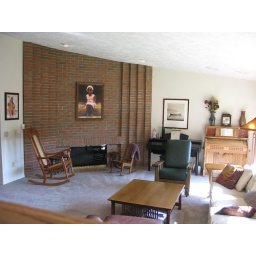
Living room from over the wall in kitchen that looks over the stairs.